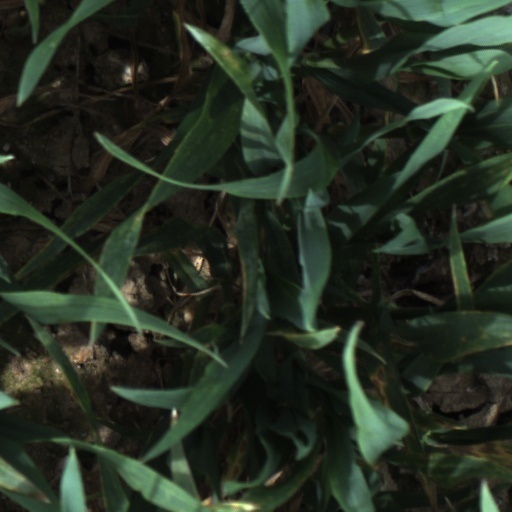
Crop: wheat